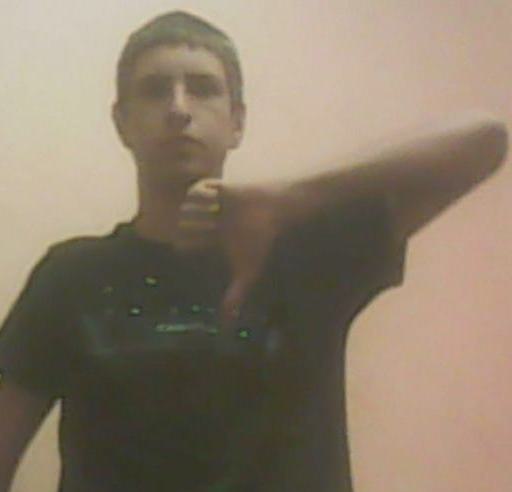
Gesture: dislike